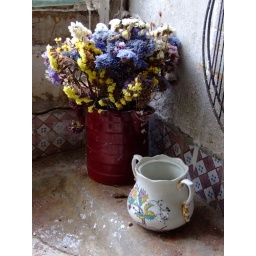
in the old kitchen sink